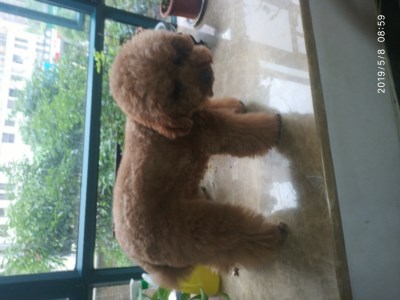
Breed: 7449-n000128-teddy